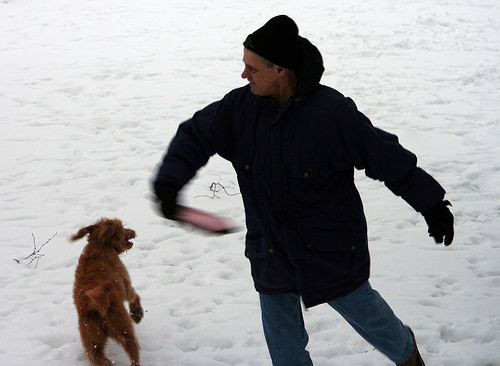
question: 撮影された場所はどこですか？
answer: 雪原

question: 撮影されたのはいつですか？
answer: 日中

question: 男性が着ている上着は何色ですか？
answer: 黒

question: 男性は何を持っていますか？
answer: フライングディスク

question: 男性が履いているズボンはどういった素材で出来ていますか？
answer: デニム生地

question: どんな動物がいますか？
answer: 犬

question: 犬の毛色は何色ですか？
answer: 茶色

question: 男性は手に何をはめていますか？
answer: 手袋